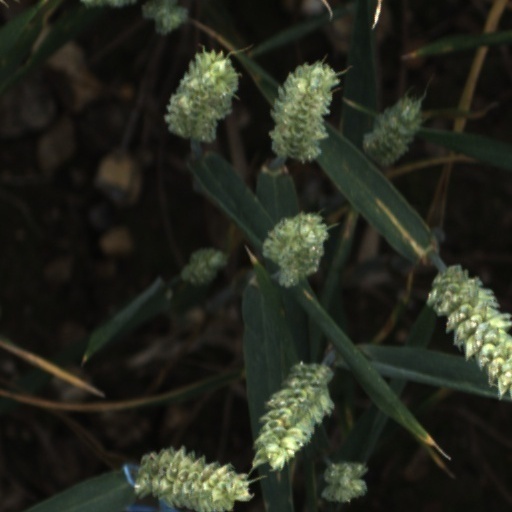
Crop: wheat